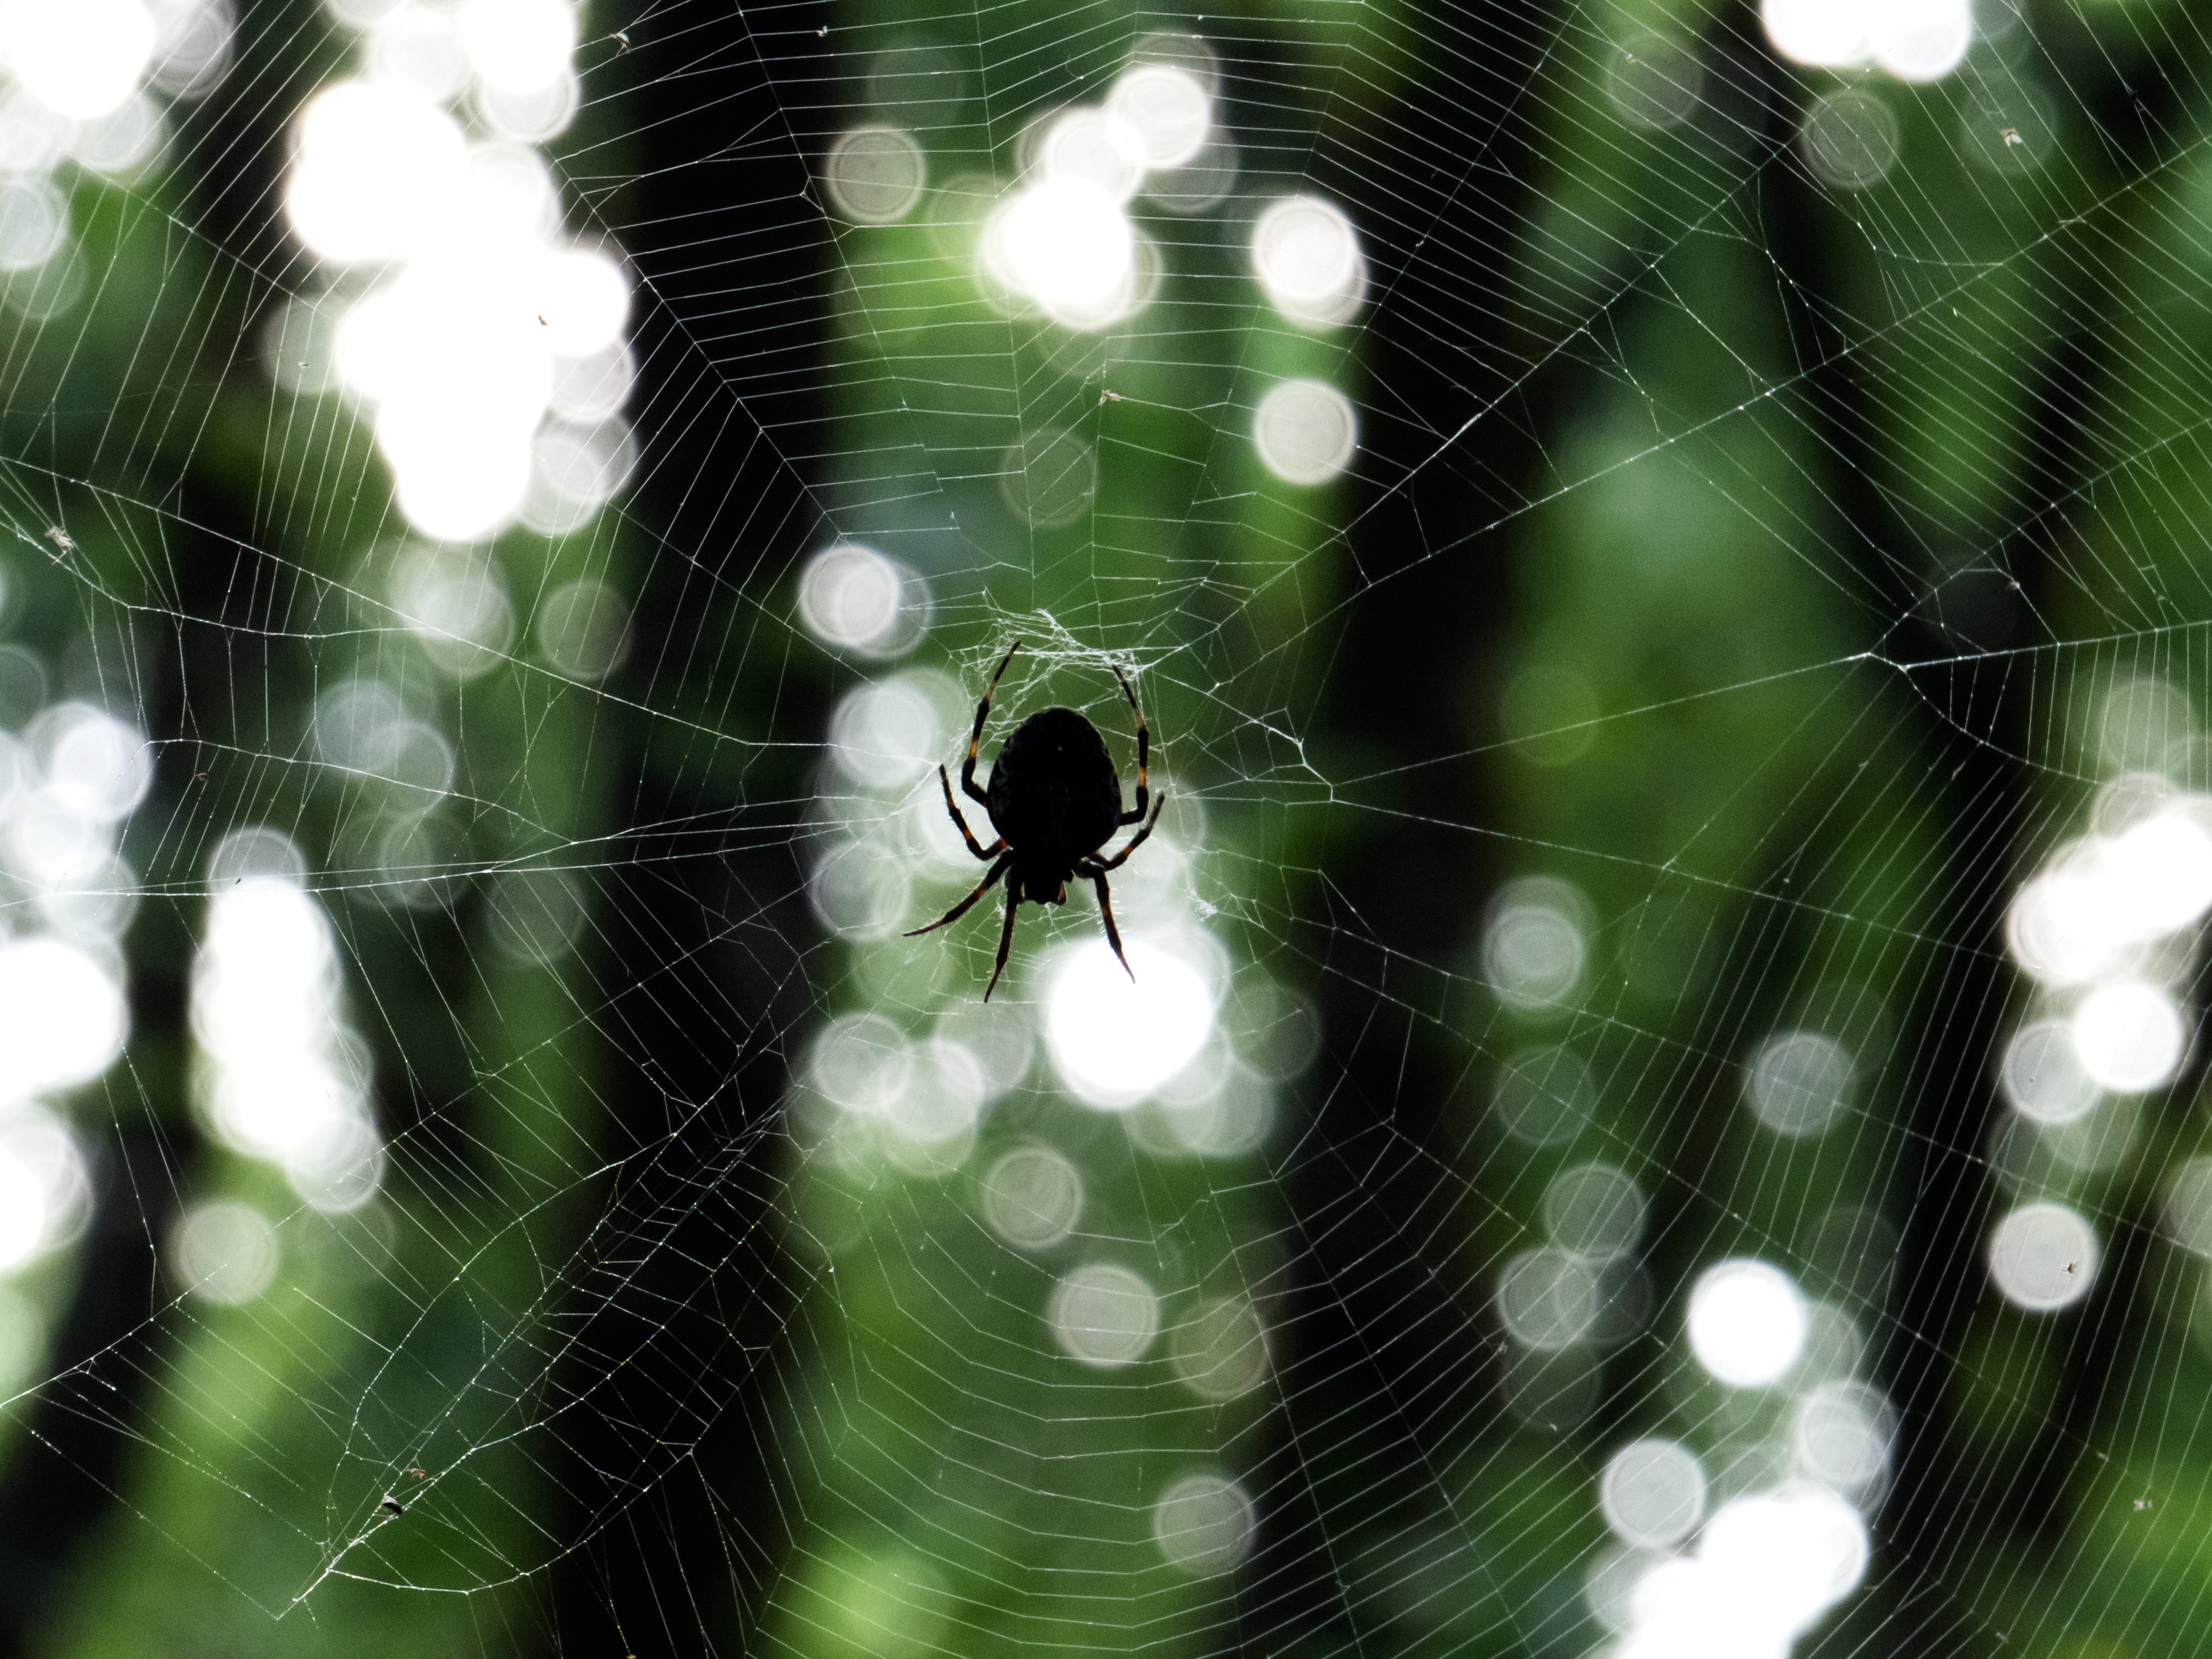
dew, black and white, green, fauna, material, invertebrate, spider web, close up, spider, arachnid, moisture, macro photography, arthropod